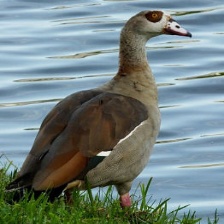
Species: EGYPTIAN GOOSE
Scientific name: ALOPOCHEN AEGYPTIACA
ImageNet parent category: goose